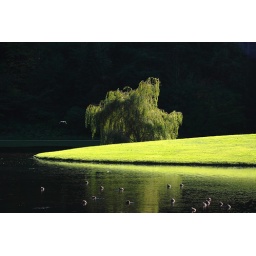
I just loved the way the afternoon sunlight illuminated the grass banking and contrasted against the water and dark background.